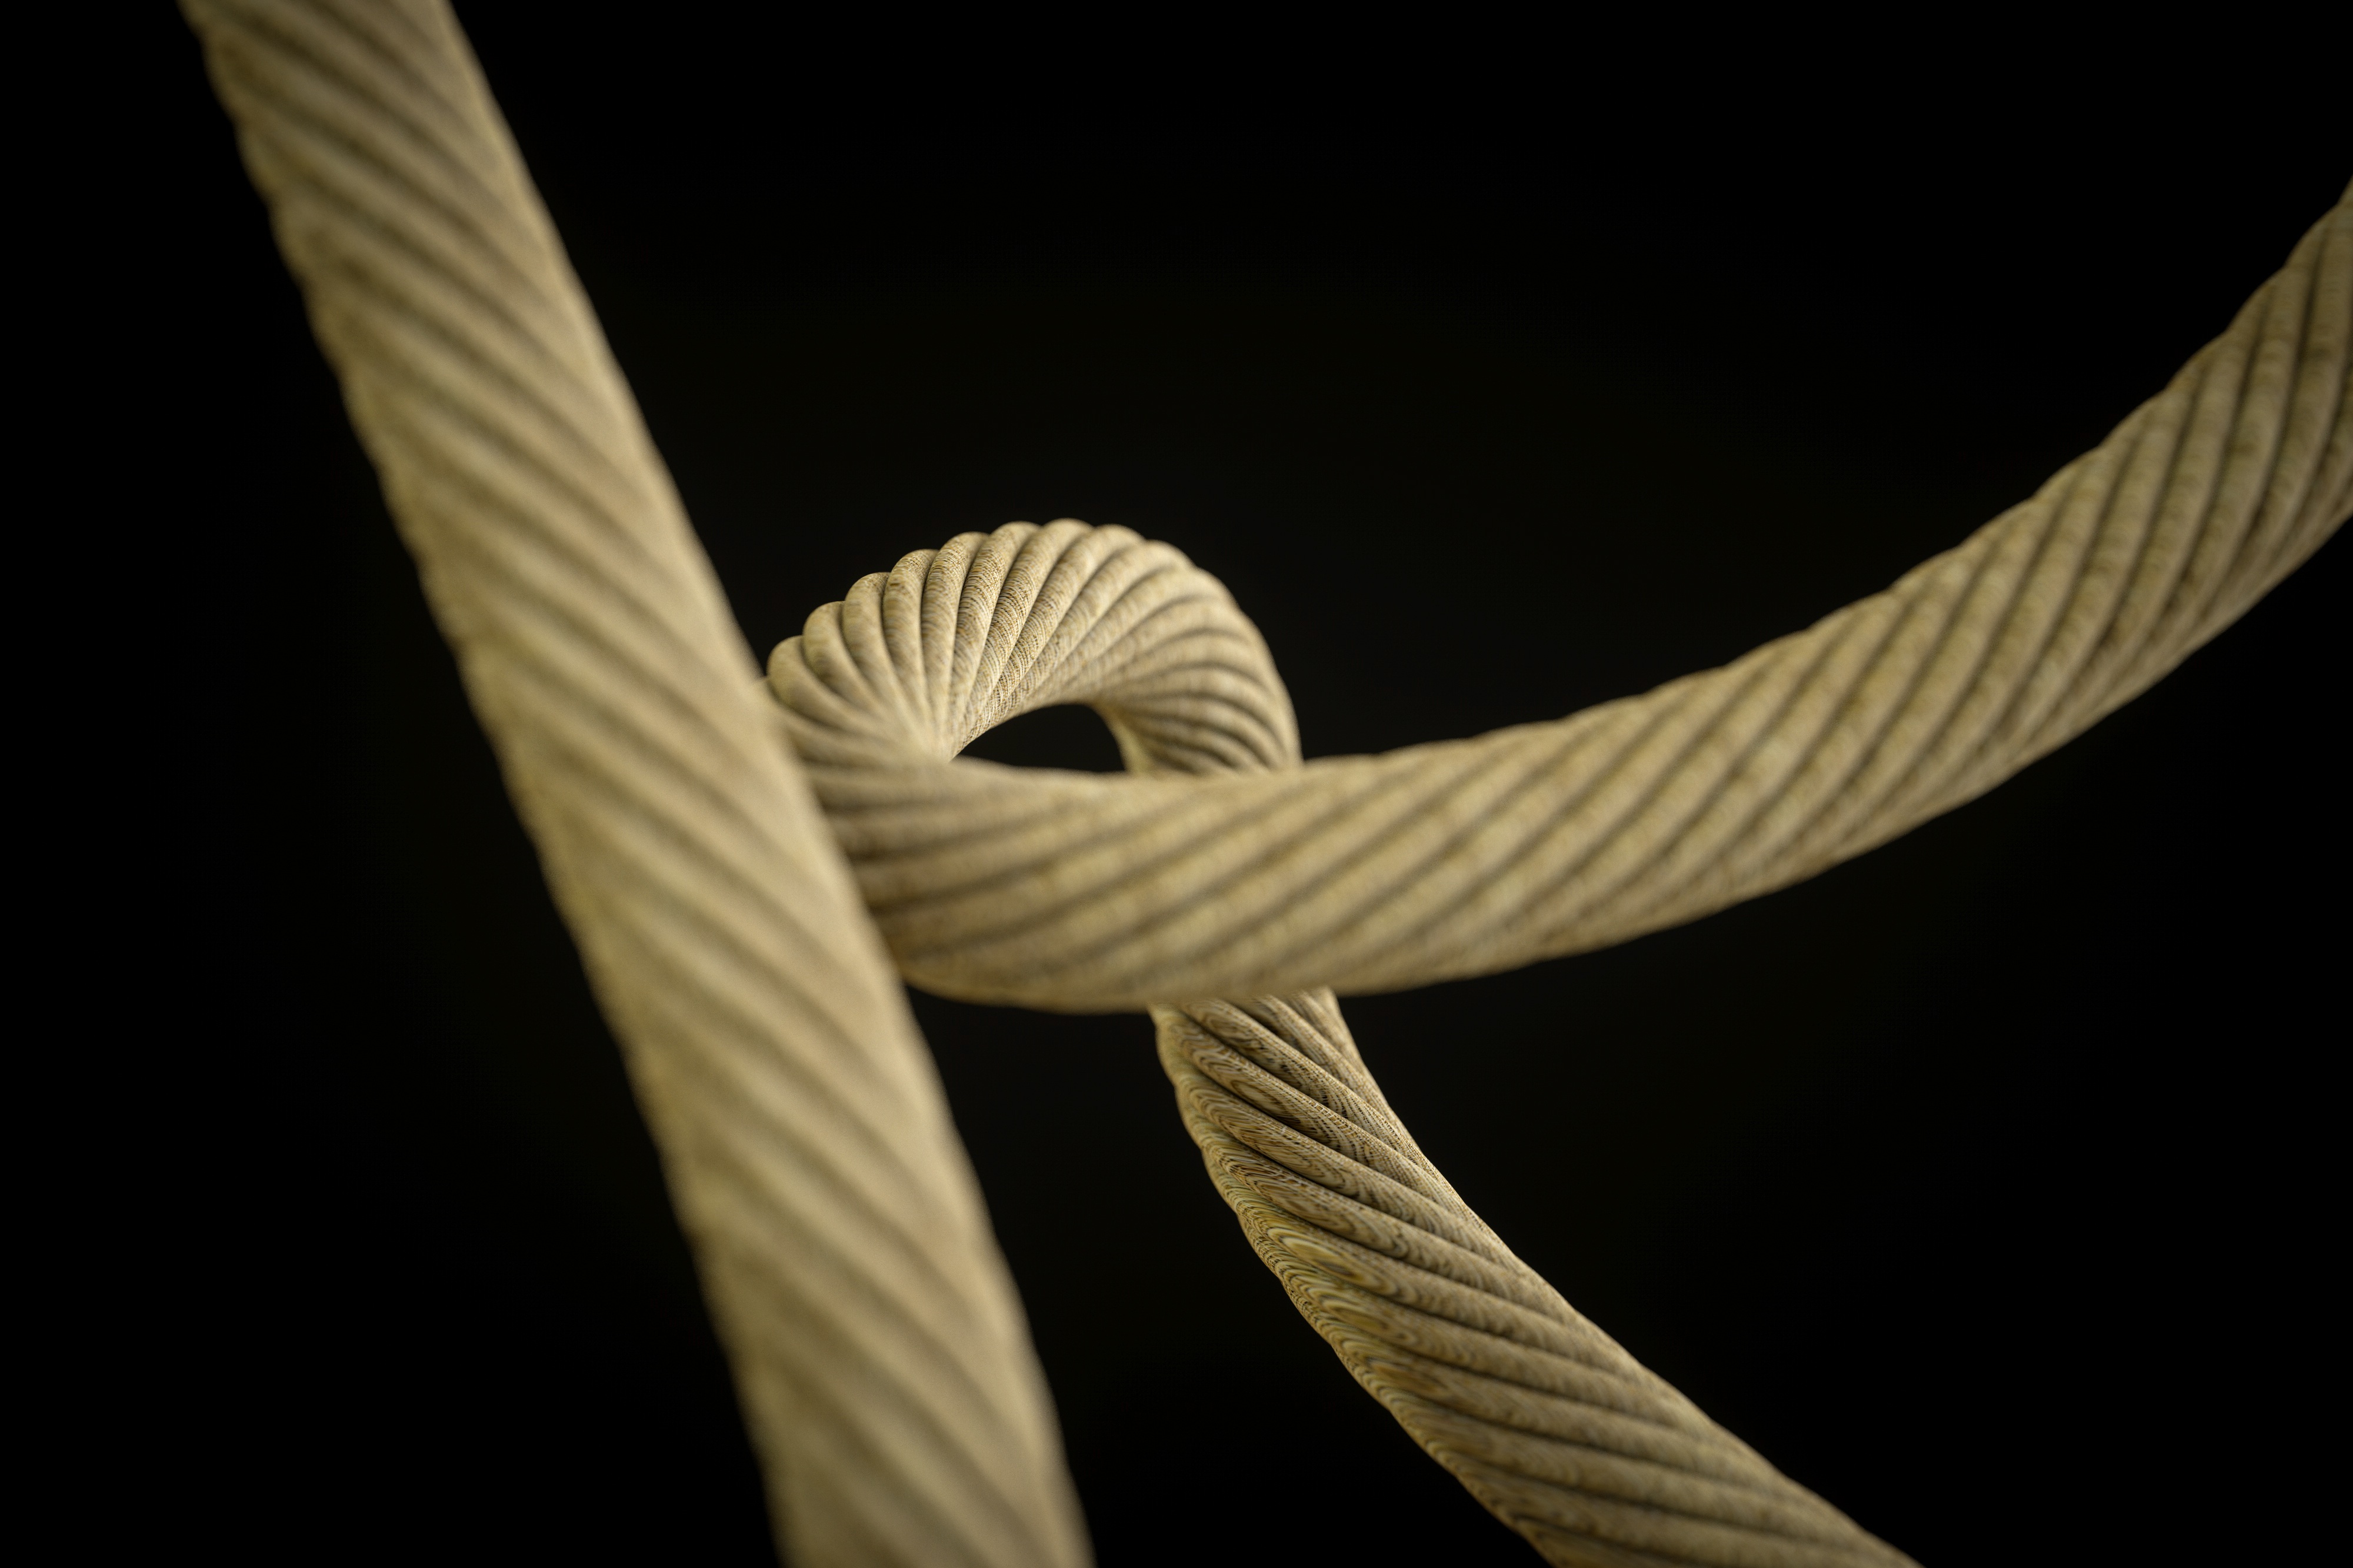
branch, rope, wing, light, line, circle, close up, macro photography, rope detail, rope close up